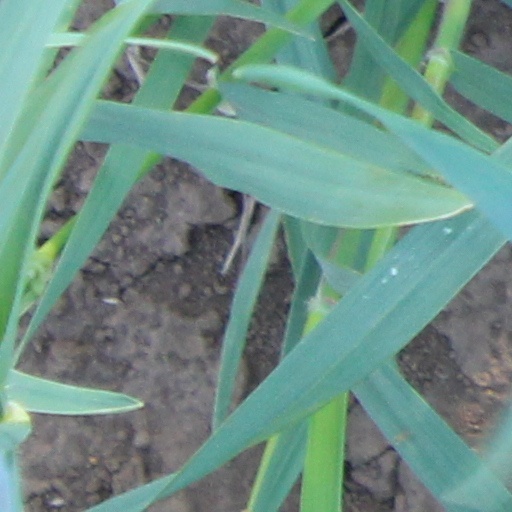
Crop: wheat